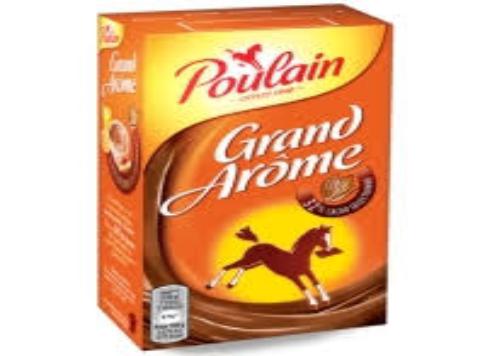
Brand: Poulain
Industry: Food